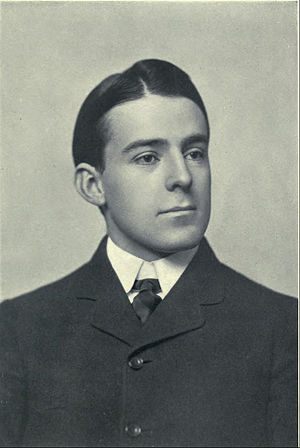
US Open-mesterskabet i herredouble / Vindere
Holcombe Ward vandt seks doubletitler – tre sammen med Dwight Davis og tre som Beals Wrights makker.
Herredoublemesterskabet ved US Open i tennis er afviklet hvert år siden 1881. De første mange år til og med 1967 under navnet US National Championships, hvor mesterskabet var forbeholdt amatører. Siden 1968 har turneringen været åben, så både professionelle og amatører kan deltage.